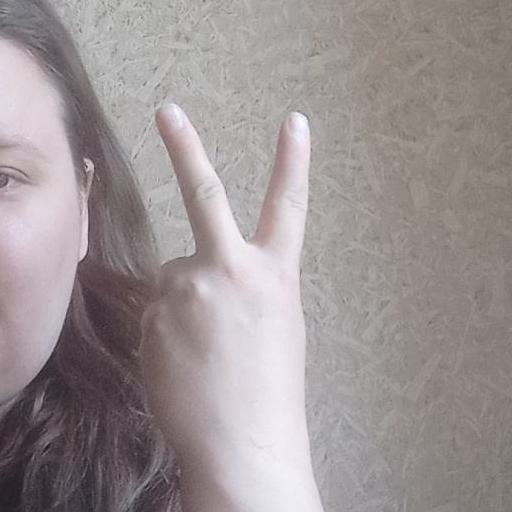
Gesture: peace_inverted